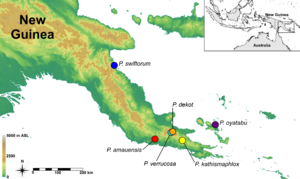
Paedophryne oyatabu est une espèce d'amphibiens de la famille des Microhylidae.
Paedophryne swiftorum est une espèce d'amphibiens de la famille des Microhylidae.
Paedophryne verrucosa est une espèce d'amphibiens de la famille des Microhylidae.
Paedophryne kathismaphlox est une espèce d'amphibiens de la famille des Microhylidae.
Paedophryne est un genre d'amphibiens de la famille des Microhylidae.
Paedophryne amauensis est une espèce d'amphibiens de la famille des Microhylidae. Décrite en janvier 2012, c'est le plus petit vertébré connu à cette date.
Paedophryne dekot est une espèce d'amphibiens de la famille des Microhylidae.